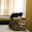
Label: cat